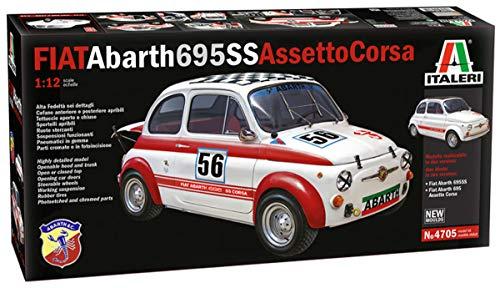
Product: Italeri 4705S 1: 12 Fiat Abarth 695 SS/ Assetto Corsa Model Building Kit
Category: Toys & Games | Hobbies | Models & Model Kits | Pre-Built & Diecast Models | Vehicles
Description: Fiat Barth 695 SS/As set to corsa model kit.
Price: $159.93
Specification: ProductDimensions:56x28x11.5inches|ItemWeight:4.85pounds|ShippingWeight:2.87pounds(Viewshippingratesandpolicies)|ASIN:B07J49F5R9|Itemmodelnumber:4705S|Manufacturerrecommendedage:14yearsandup